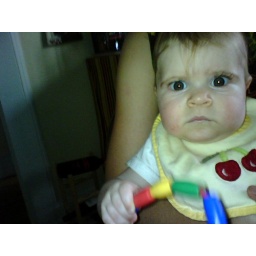
Kristen's cute baby is enraged at the large man holding a cellphone in her face